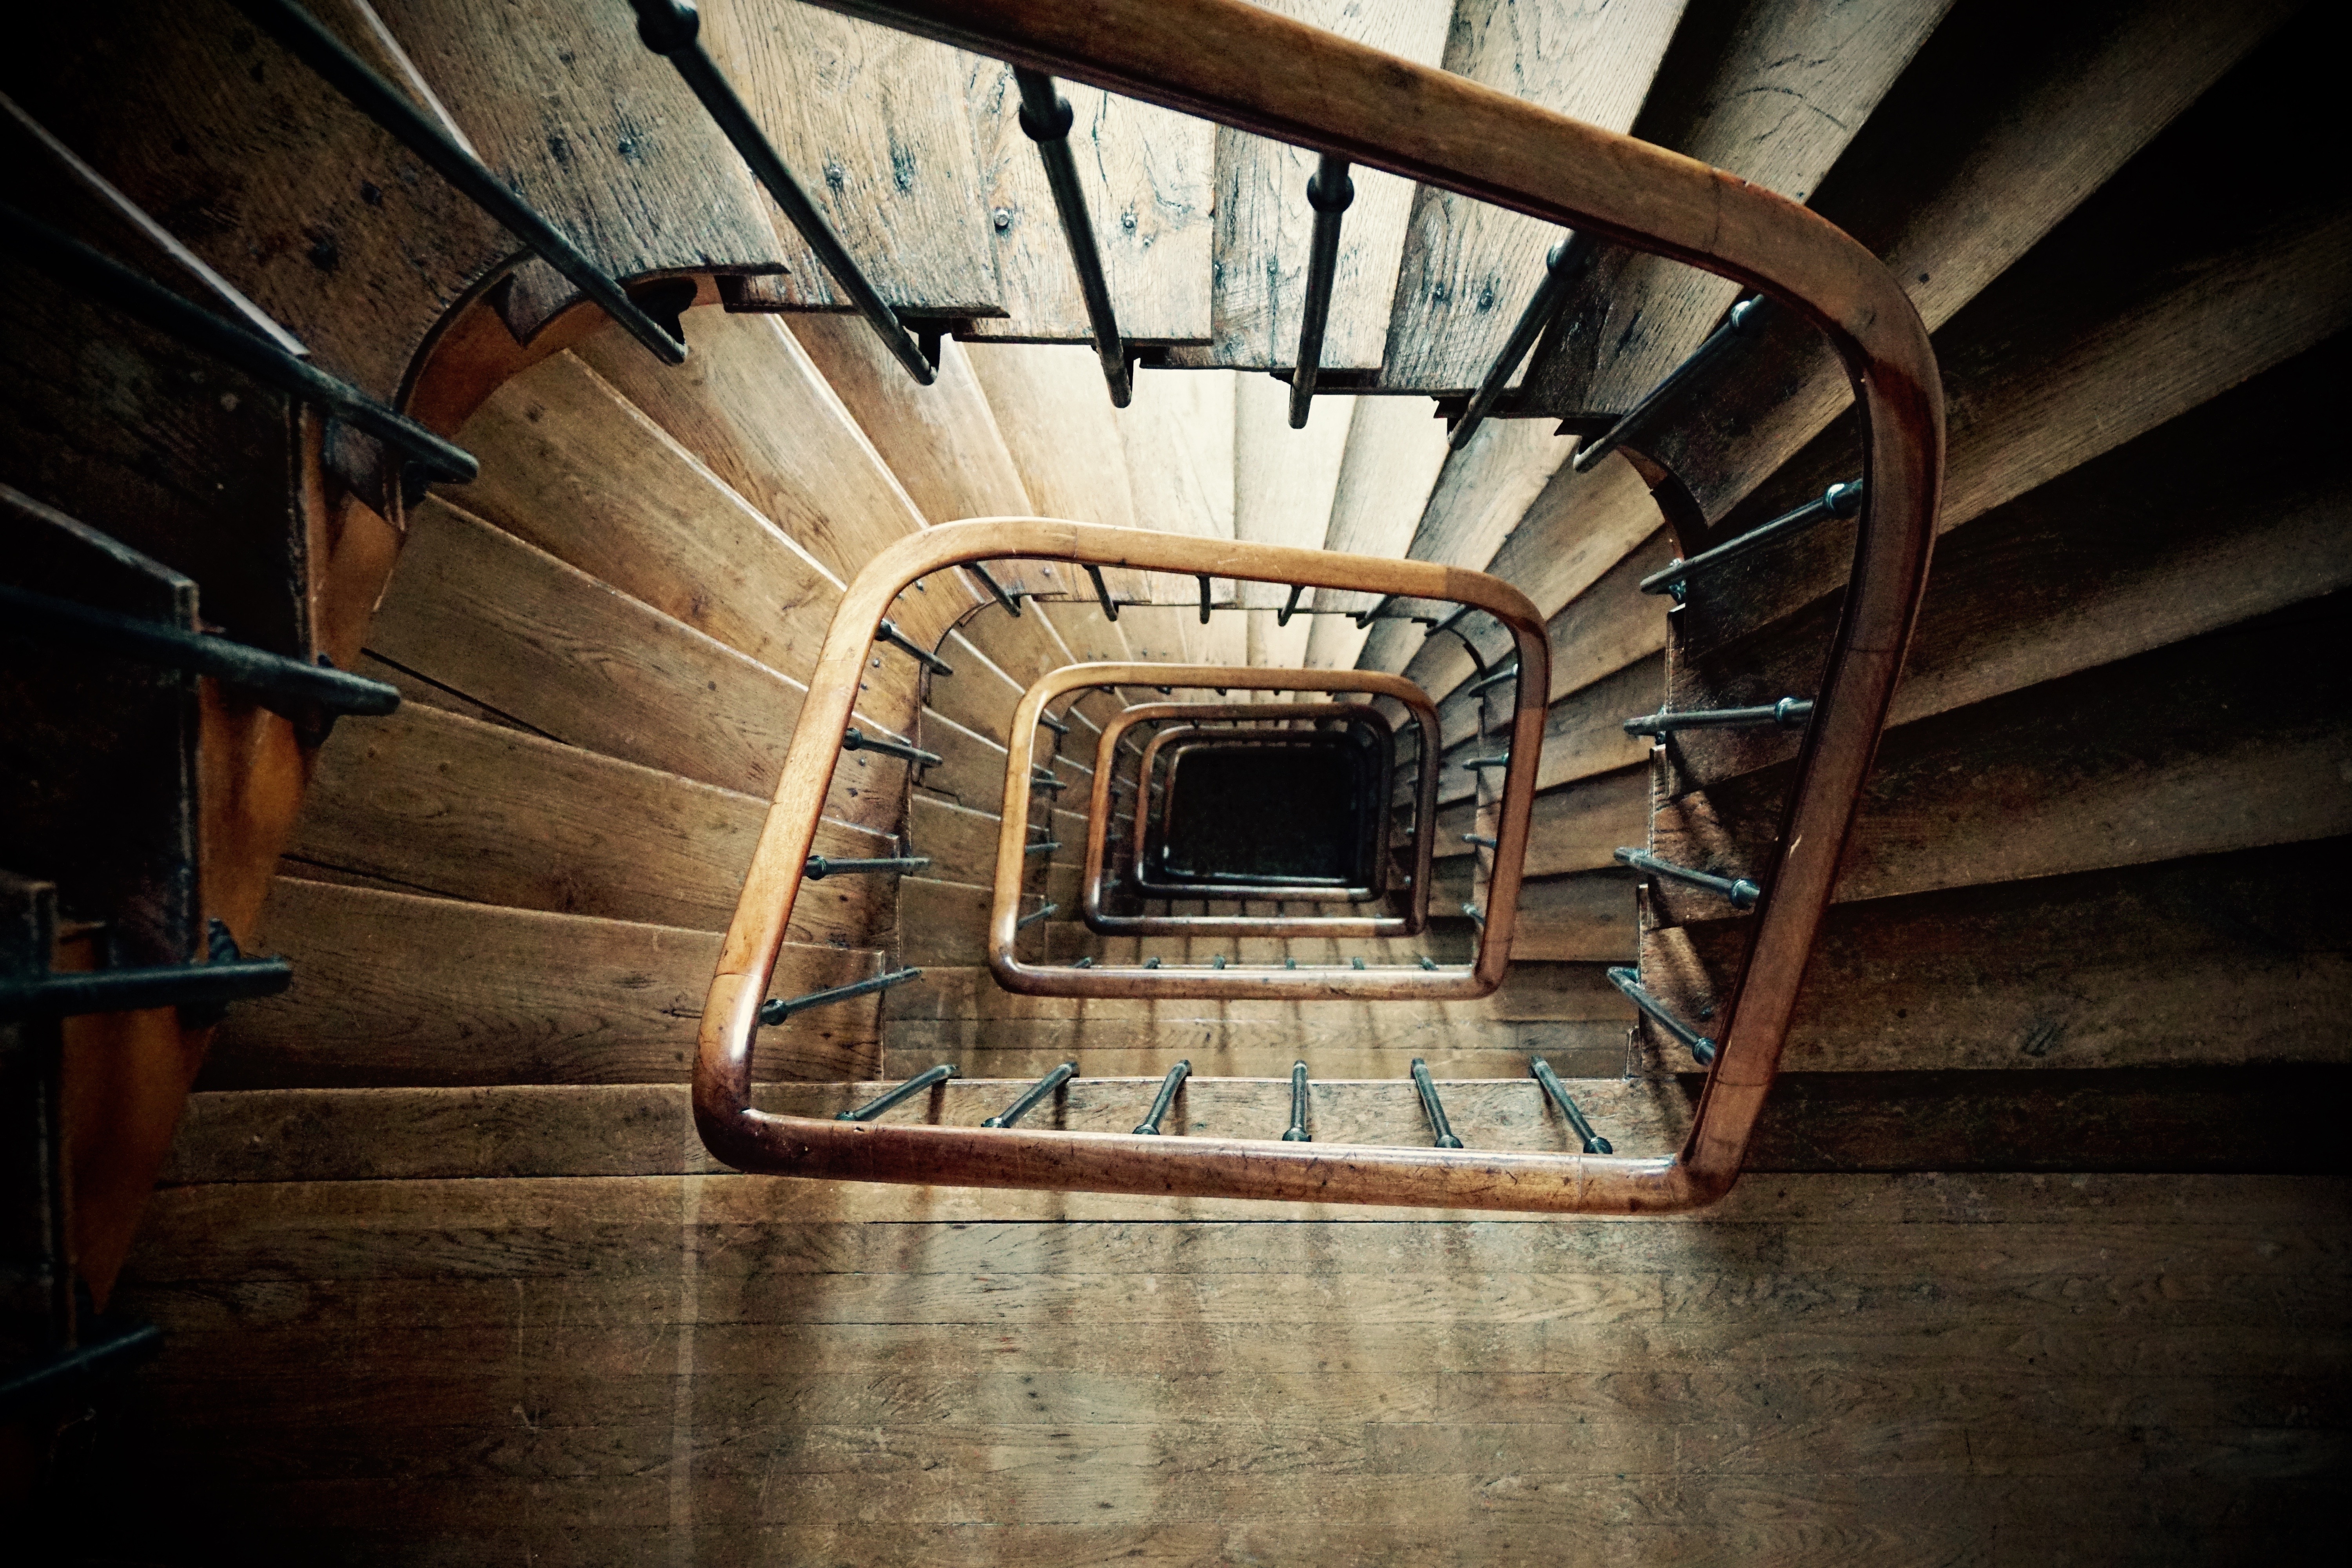
architecture, wood, building, arch, tower, spiral staircase, interior design, woods, stairs, deep, symmetry, man made object